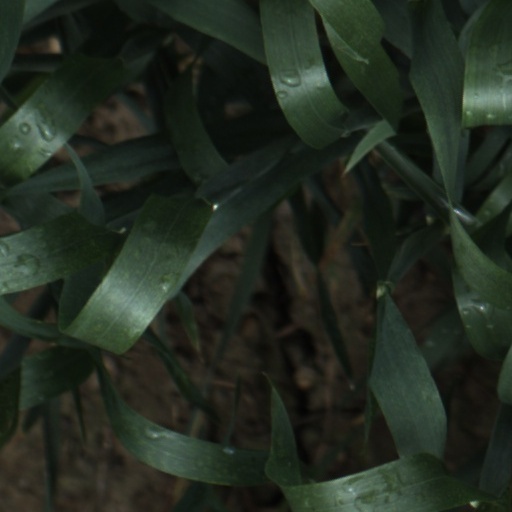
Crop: wheat